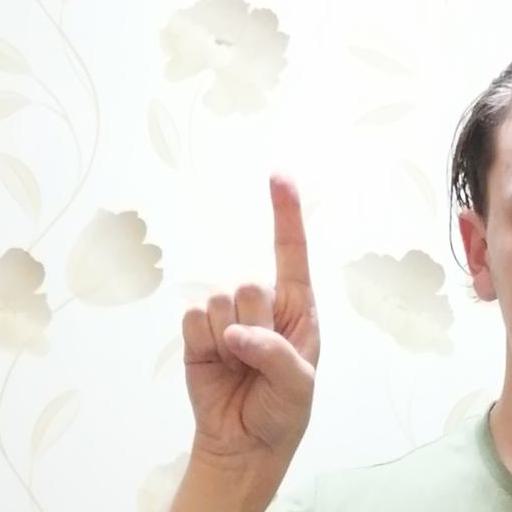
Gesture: one